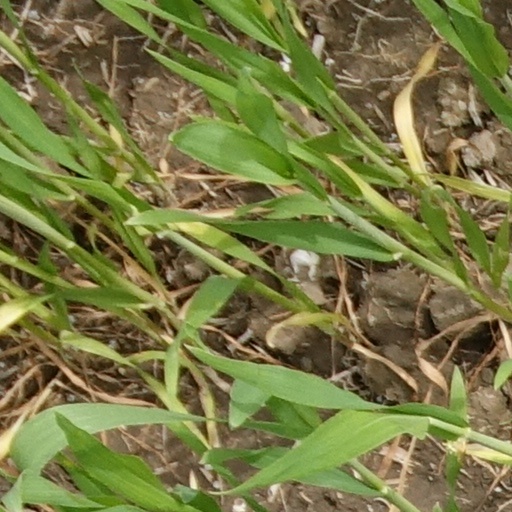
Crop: wheat